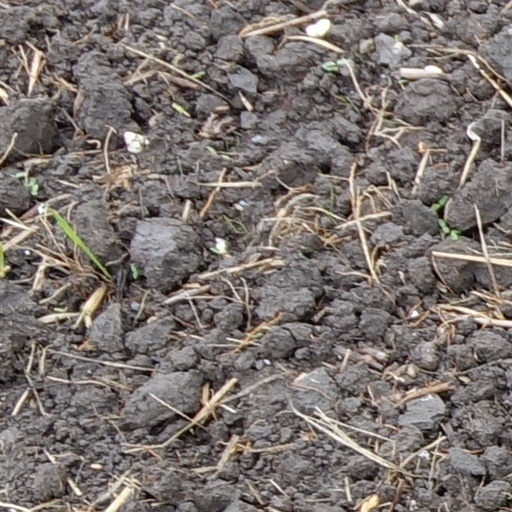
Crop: wheat